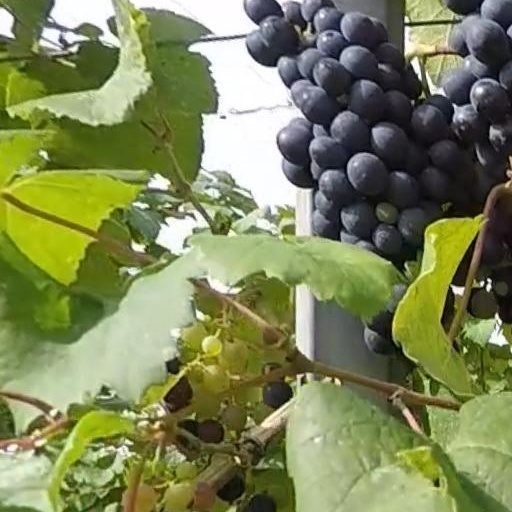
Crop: grape